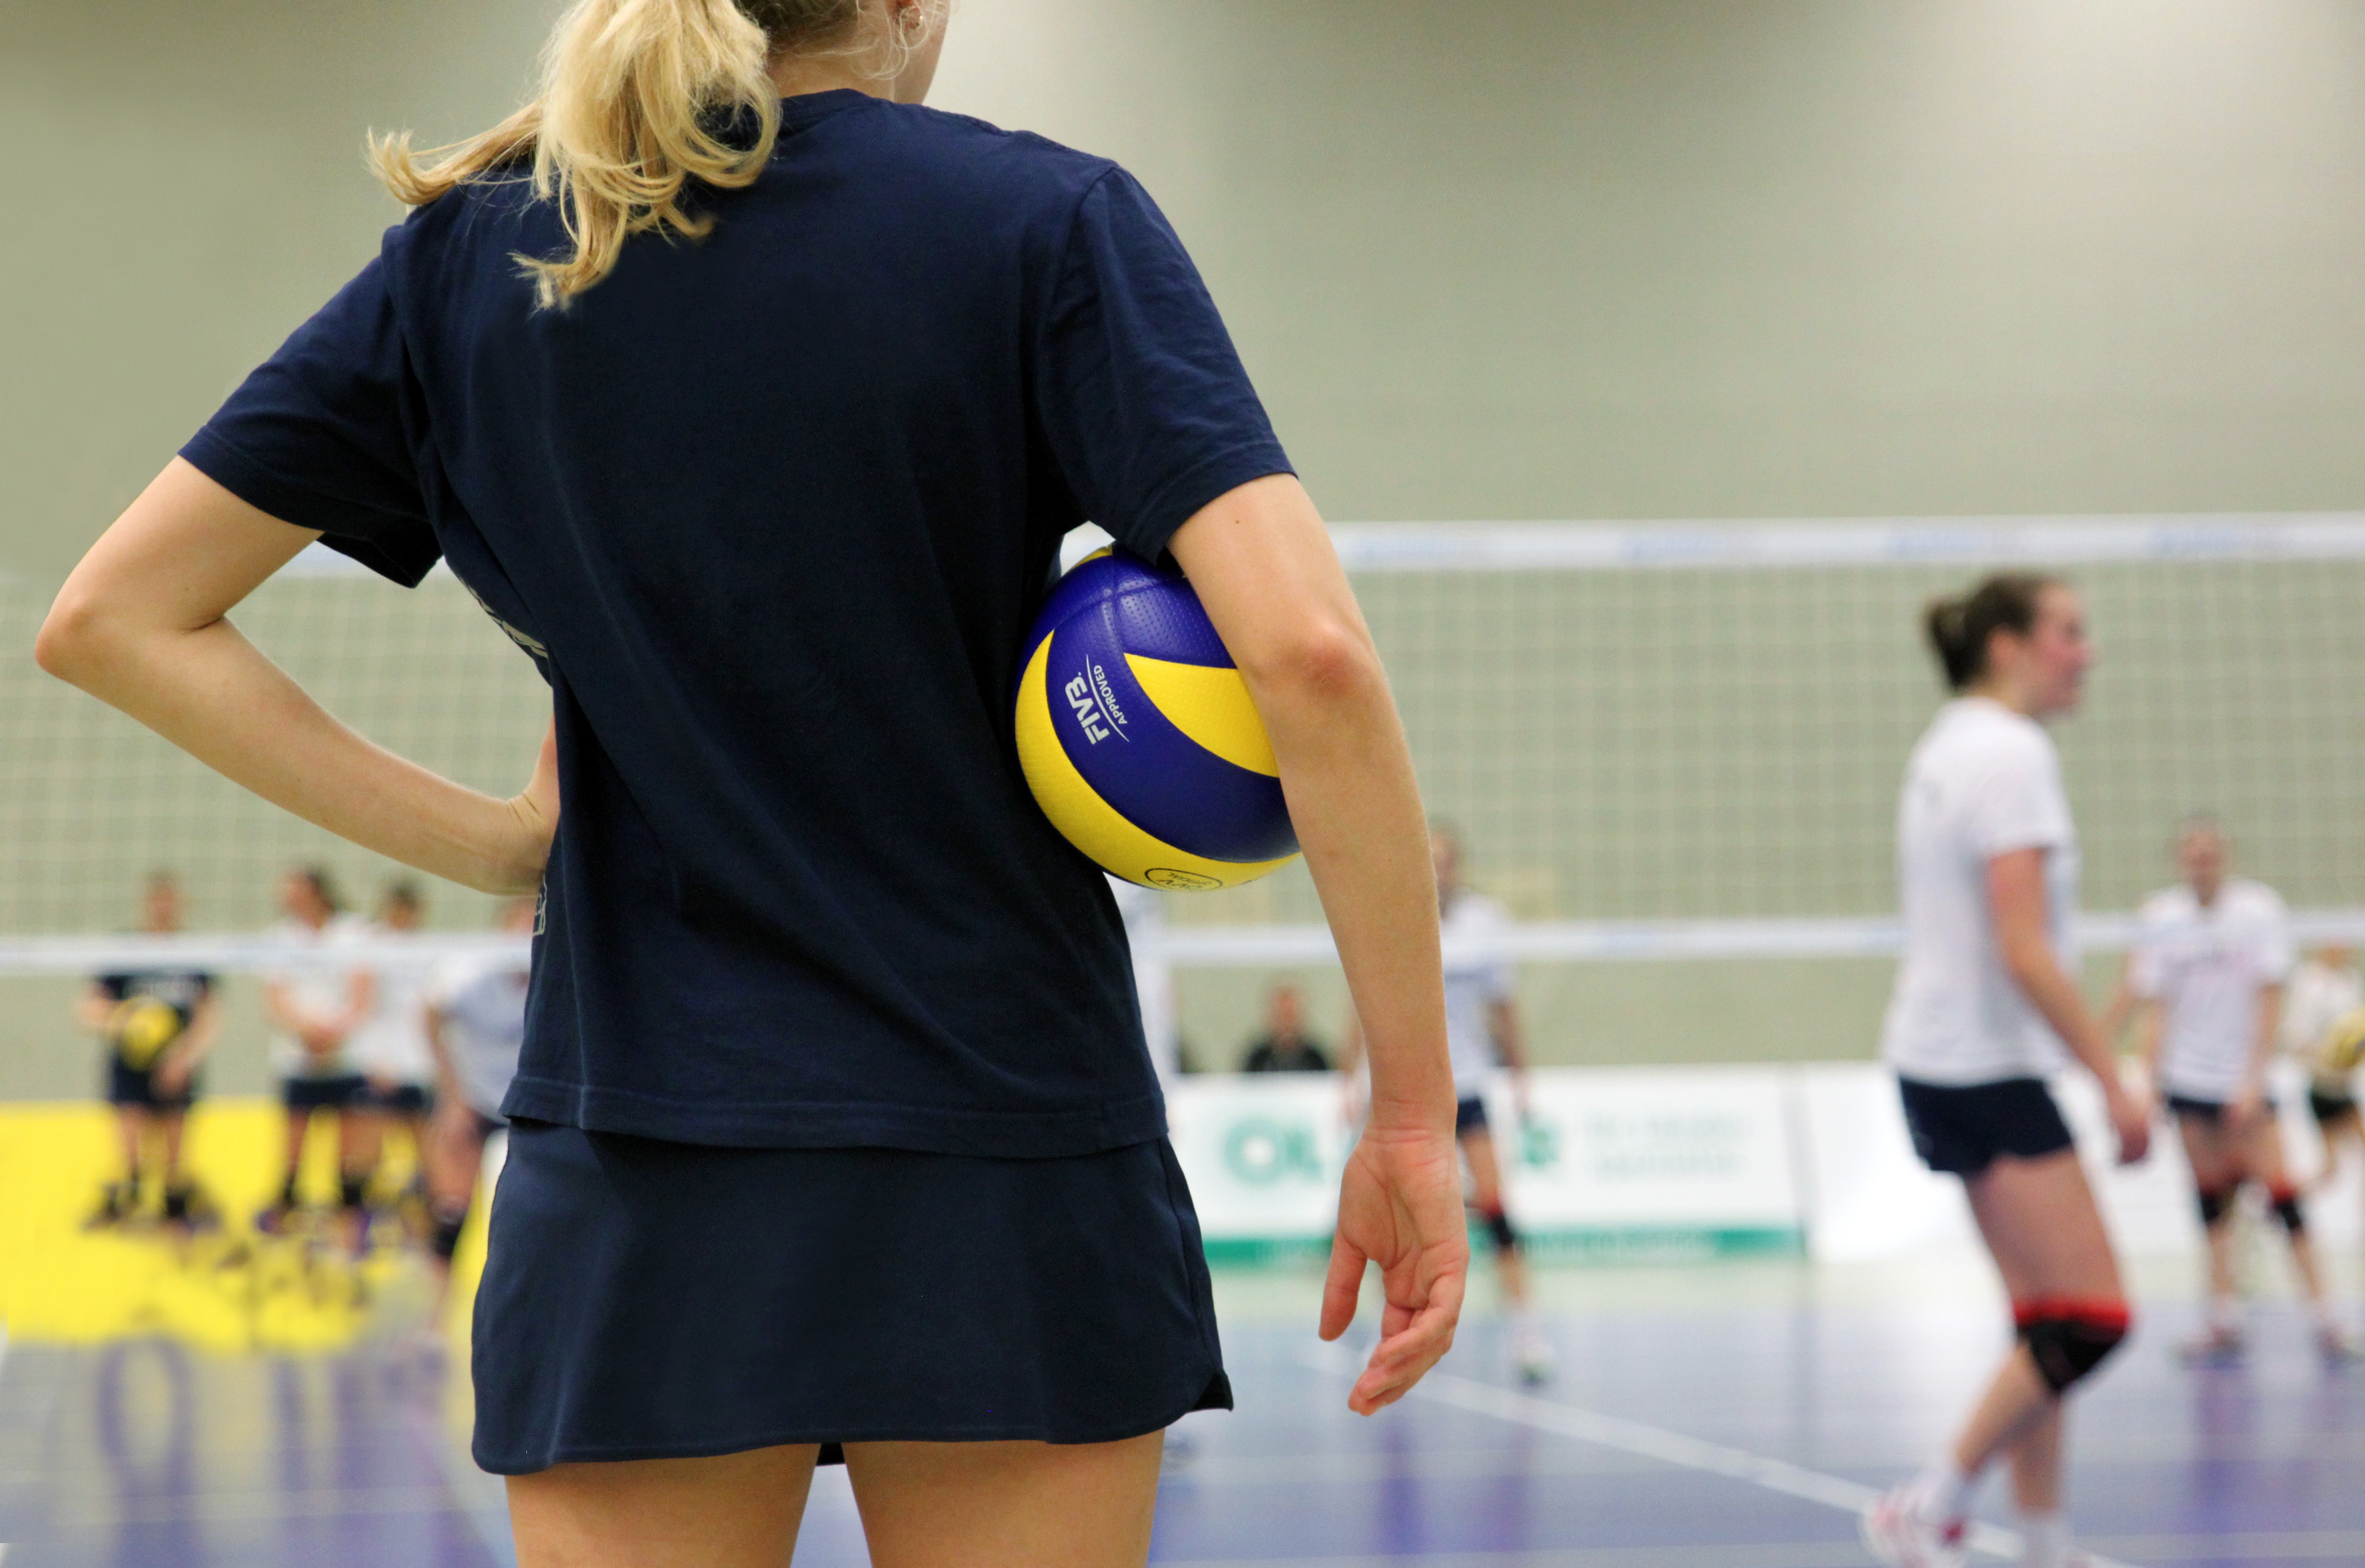
sport, play, train, young, hall, training, exercise, together, movement, fitness, player, competition, sporty, team, sports, ball, championship, network, fairness, athlete, tournament, active, volleyball, ball sports, ball game, playing field, volleyball player, beach volleyball, team sport, volley, sports hall, team sports, leather ball, competition event, ball over a net games